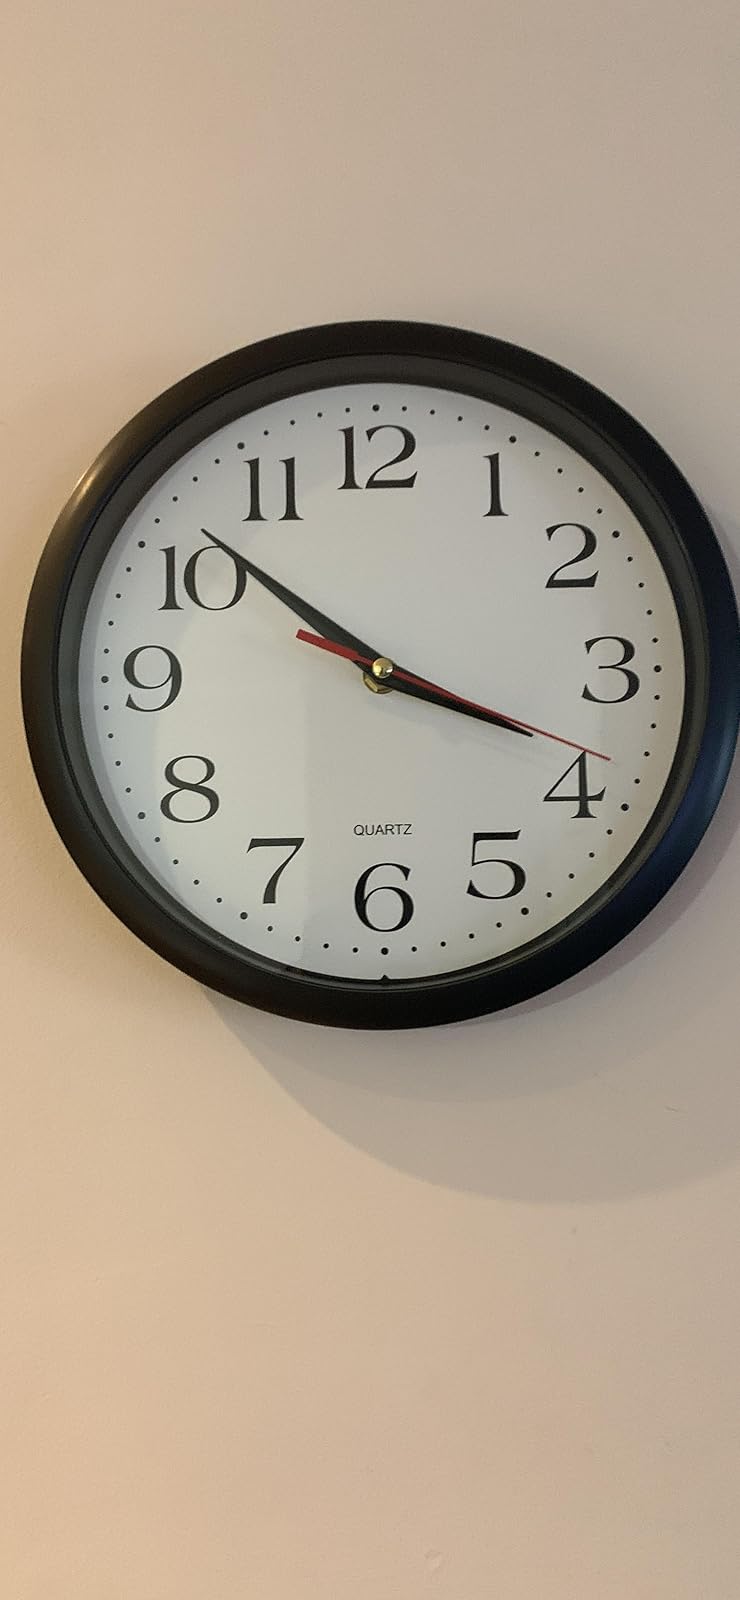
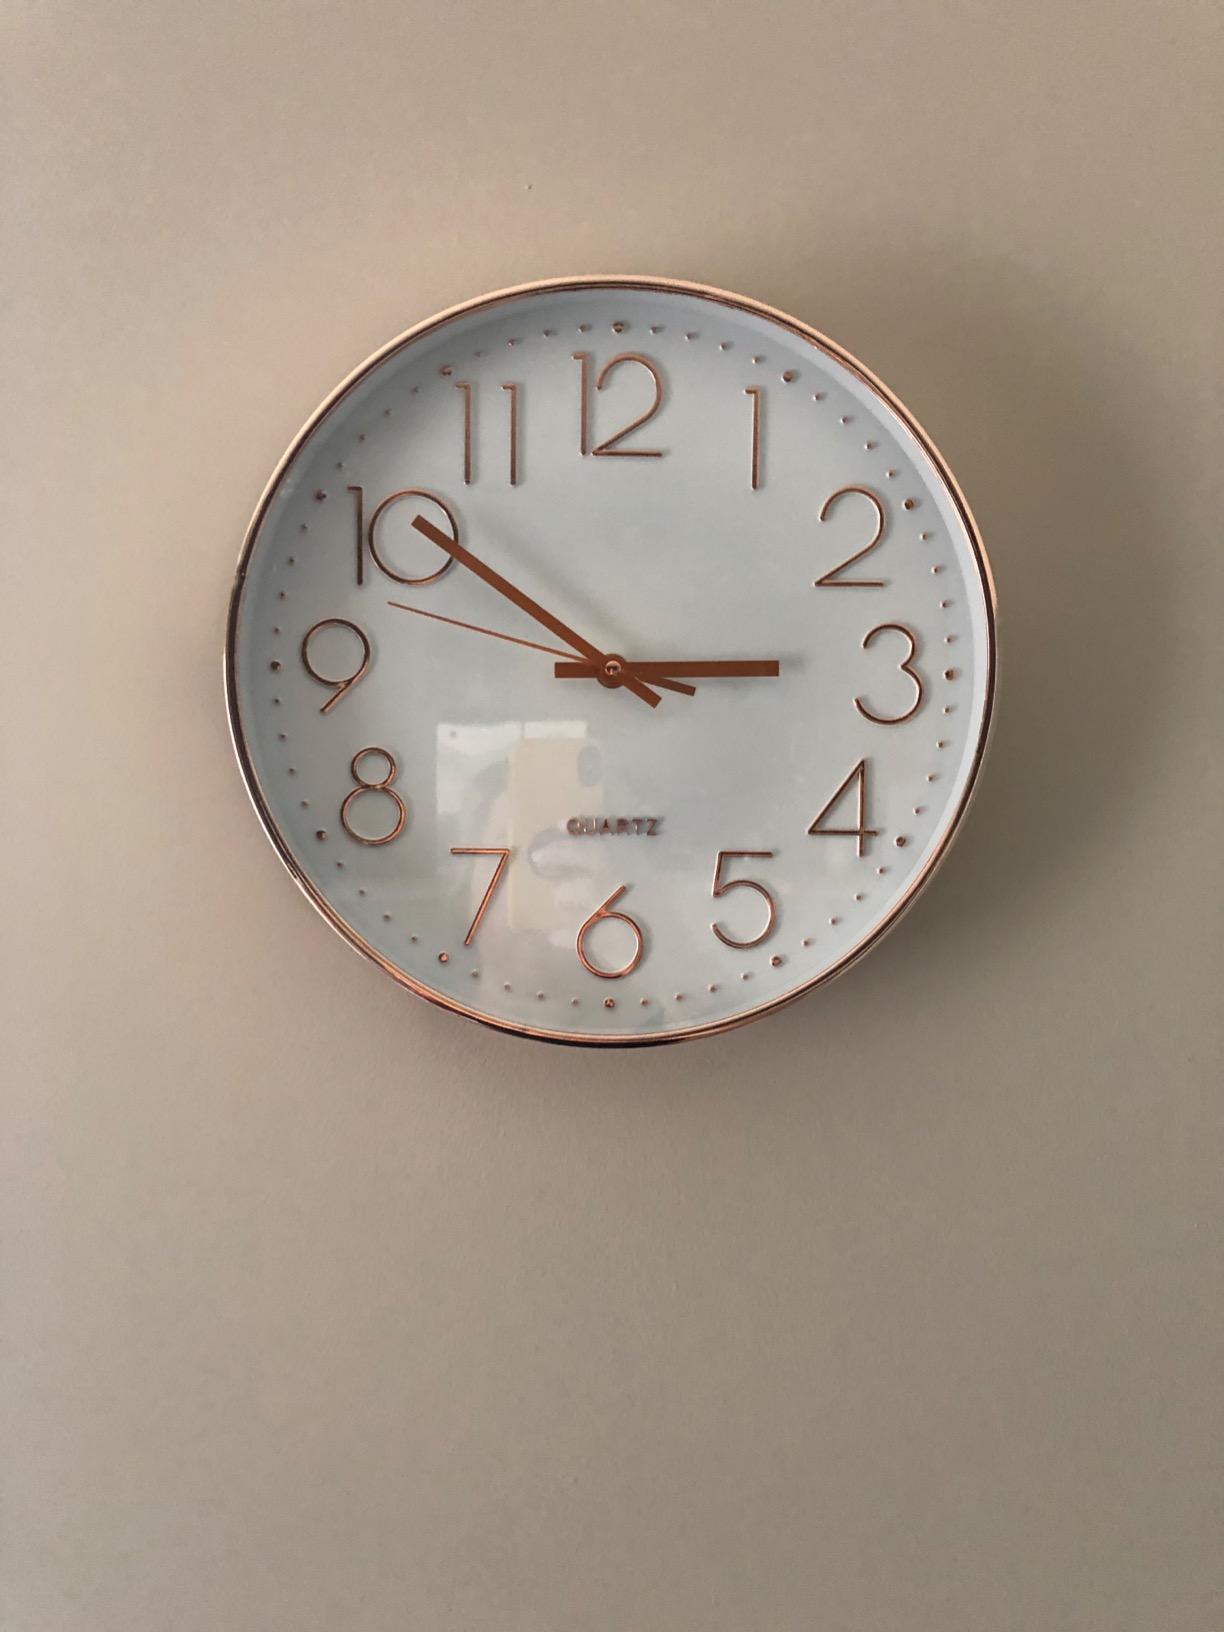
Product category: clock
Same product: no